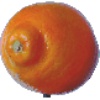
Label: Tangelo 1